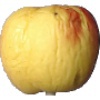
Label: red_yellow_apple